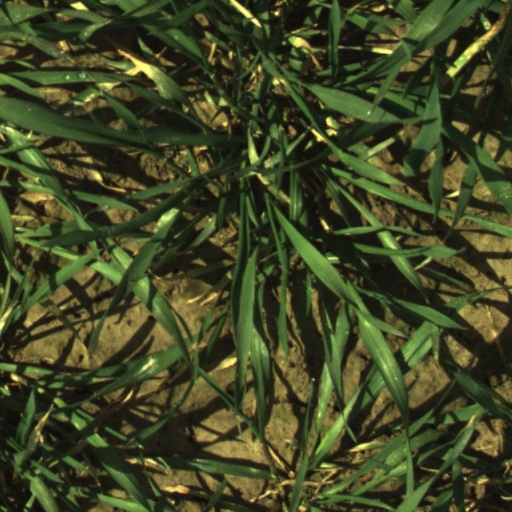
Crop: wheat